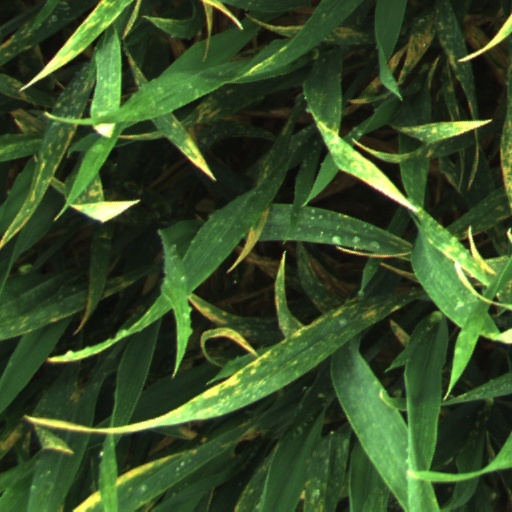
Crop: wheat